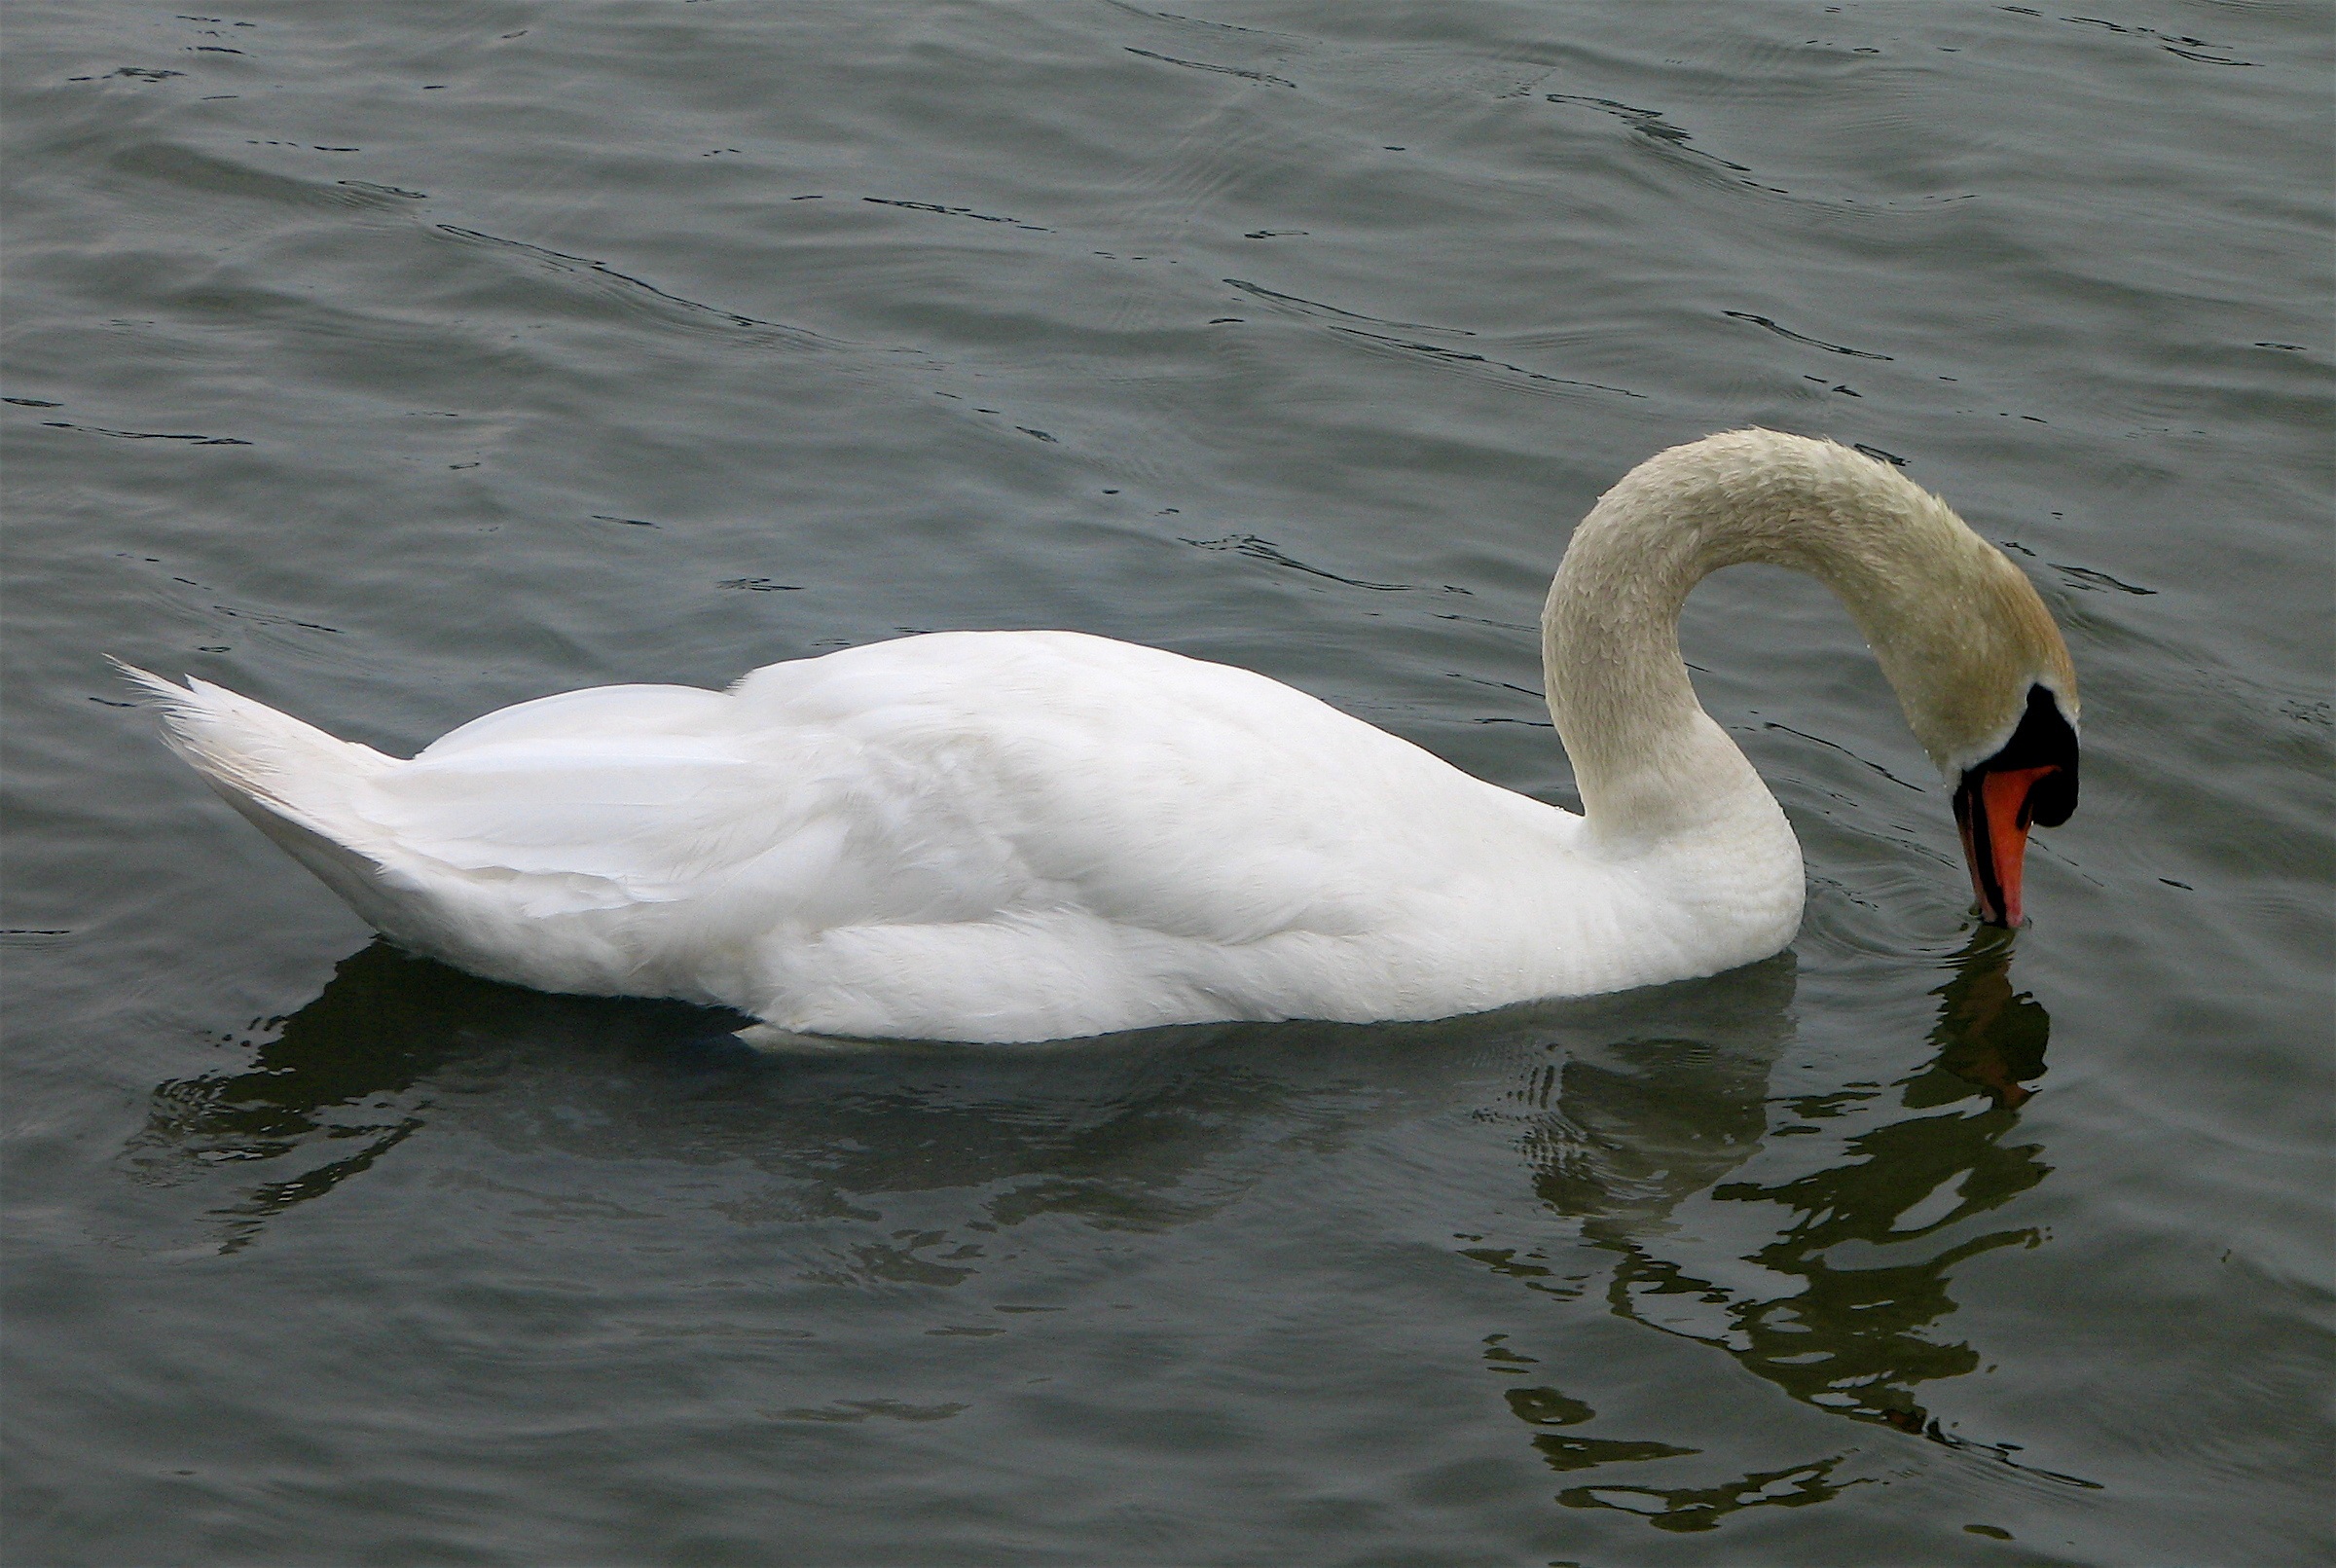
water, nature, bird, wing, lake, wild, beak, tranquil, feather, fauna, outdoors, swan, drinking, vertebrate, waterfowl, water bird, elegance, mute, graceful, cygnus olor, ducks geese and swans